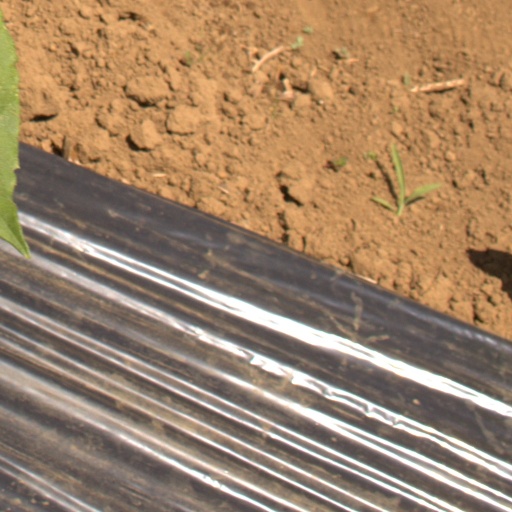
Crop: Jerusalem artichoke